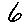
Label: 6